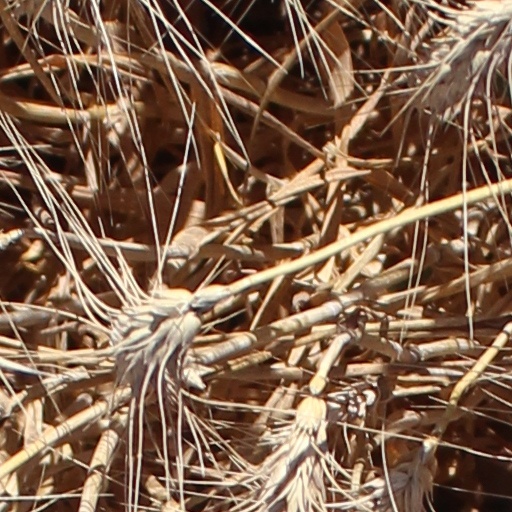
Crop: wheat